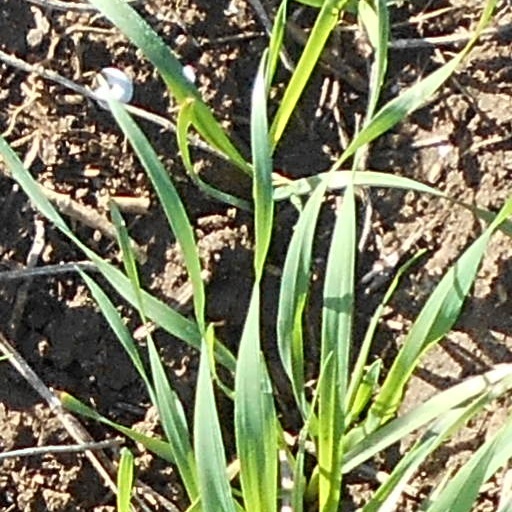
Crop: wheat